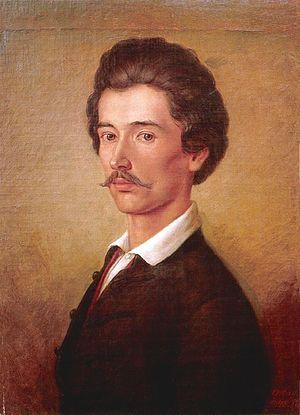
Nemzeti dal est un chant patriotique hongrois écrit en 1848 par le poète hongrois Sándor Petőfi qui fut le détonateur de la révolution hongroise de 1848 contre le pouvoir absolu des Habsbourg sur la Hongrie.